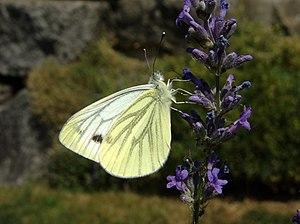
La Piéride du navet est une espèce de lépidoptères de la famille des Pieridae, de la sous-famille des Pierinae et du genre Pieris.